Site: brandenburg
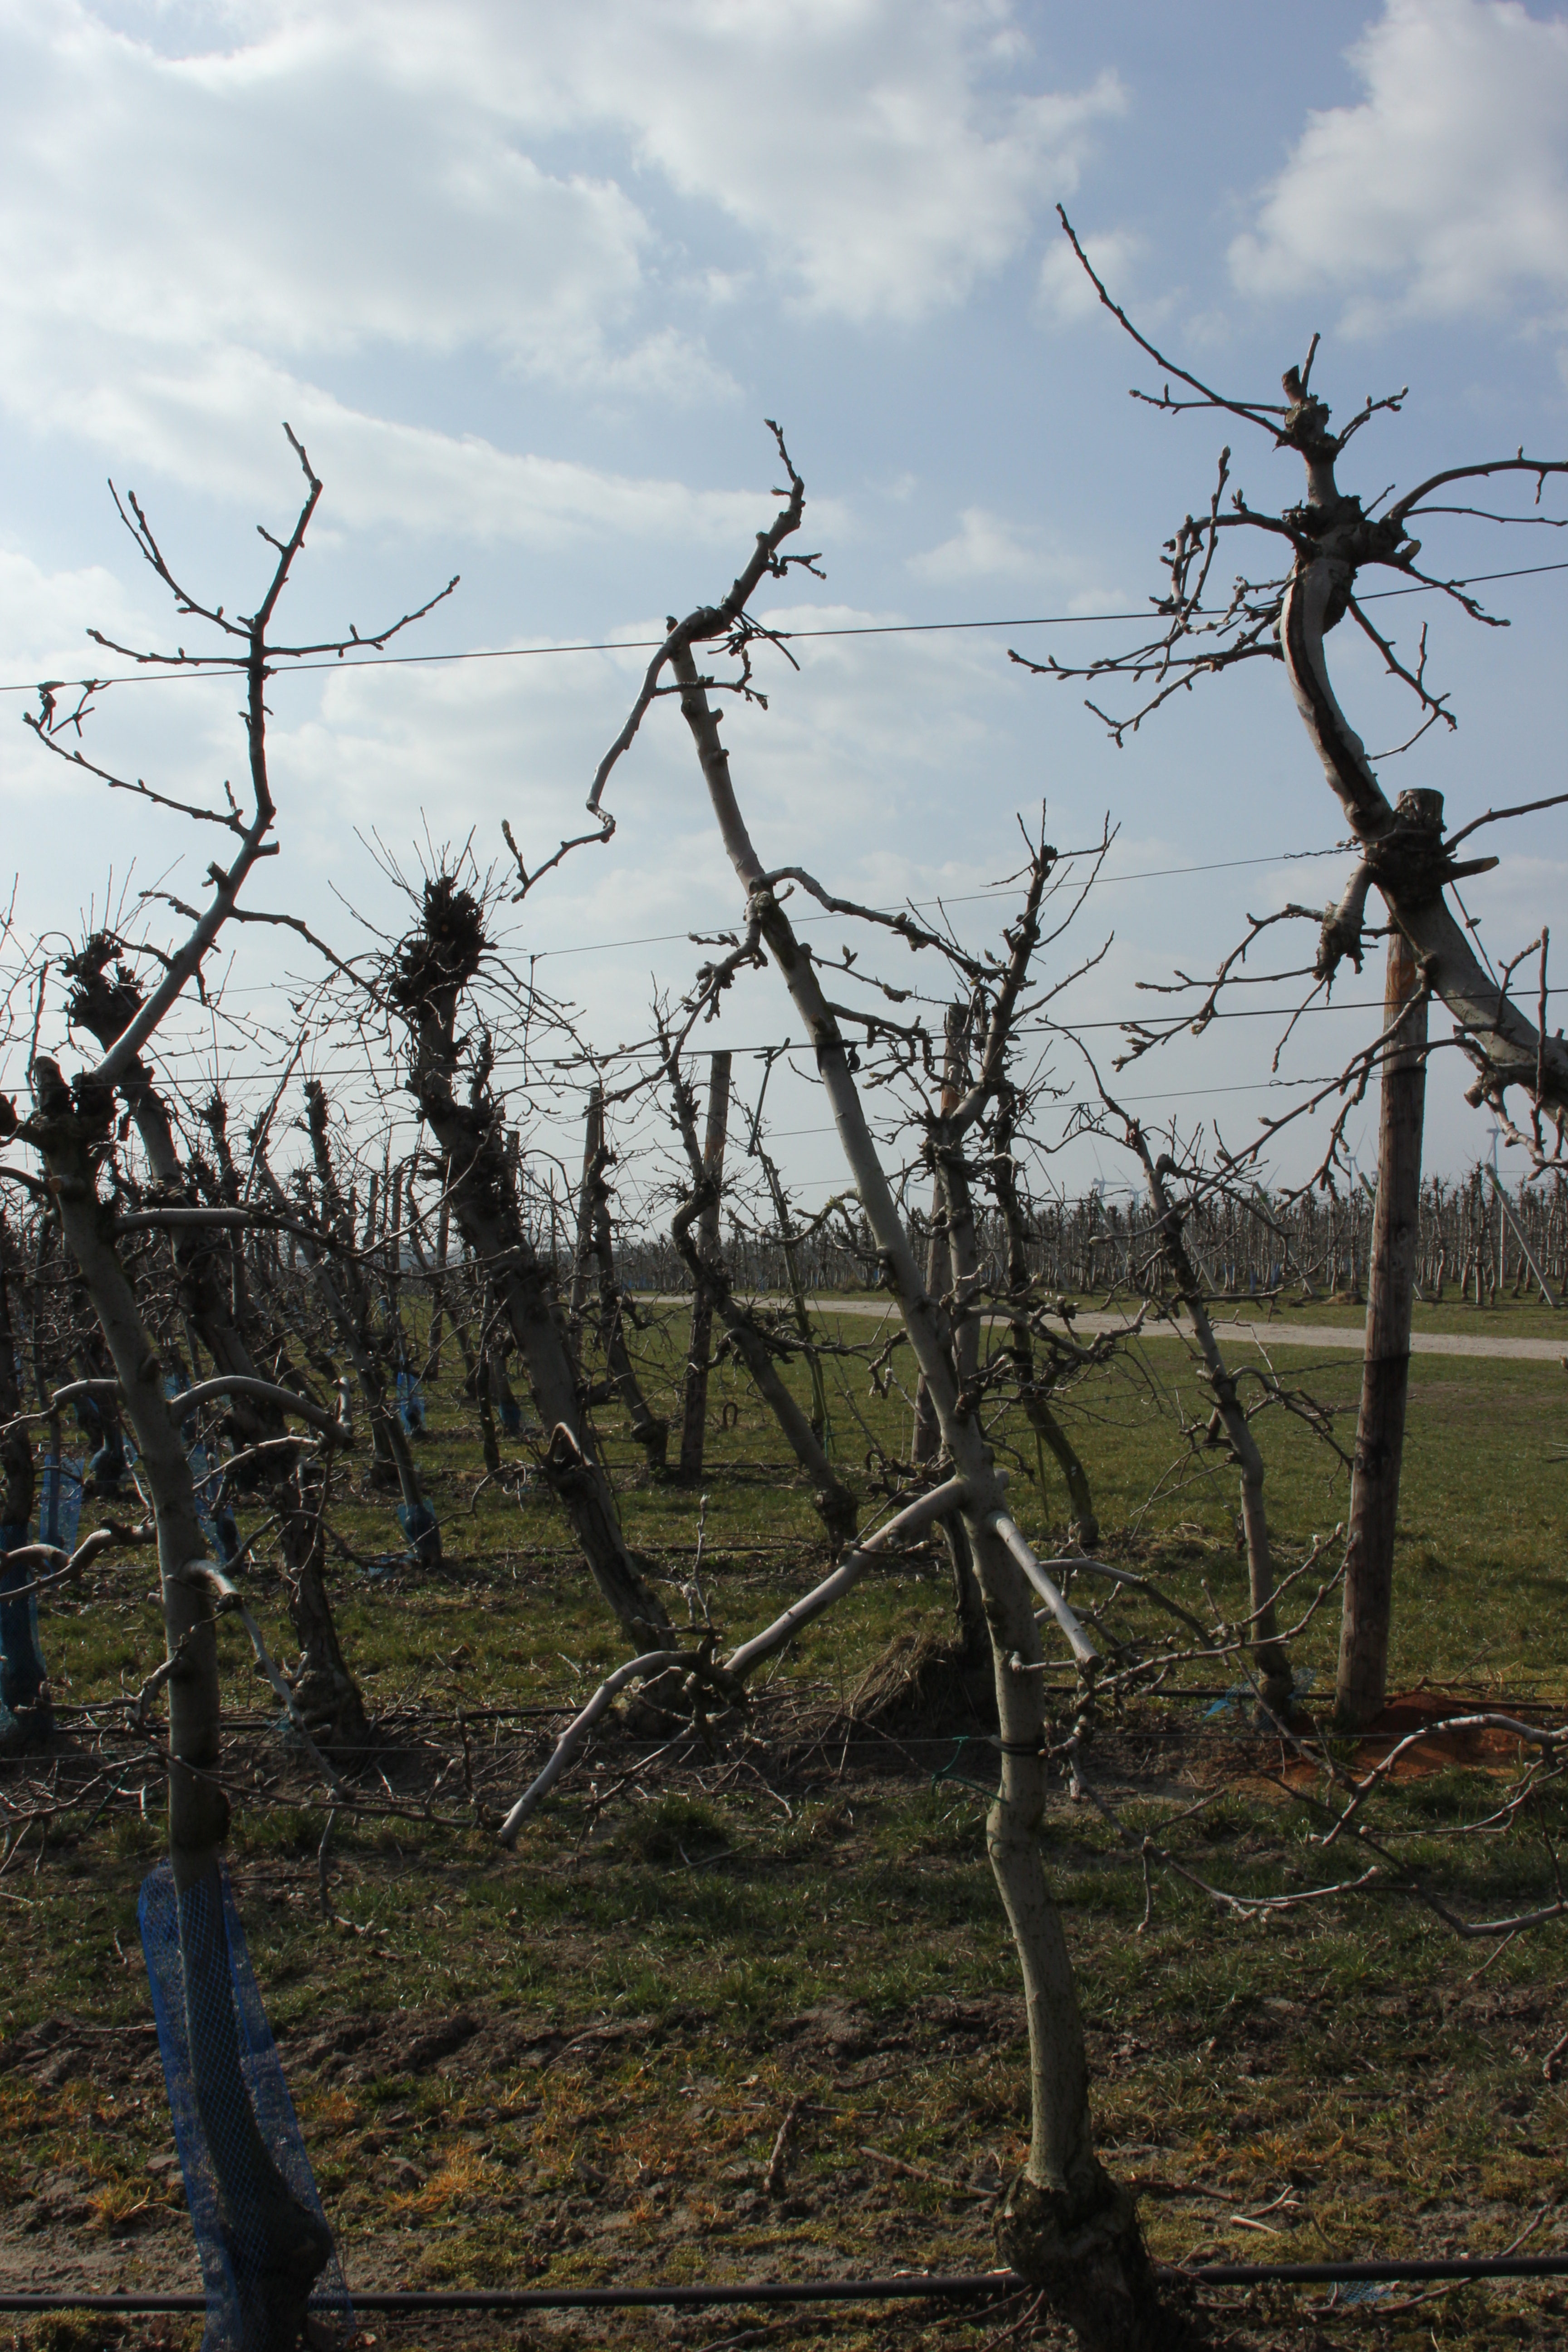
Growth stage (BBCH 03): Bud development